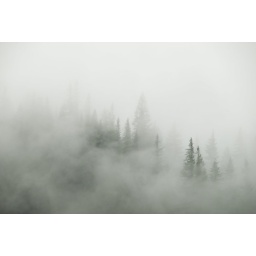
trees hidden in the clouds at Paradise 4